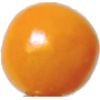
Label: Physalis 1